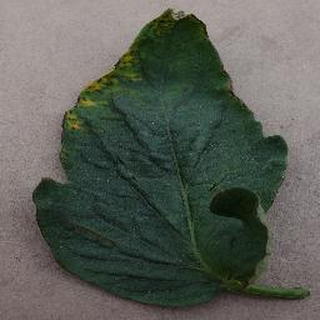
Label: tomato_bacterial_spot